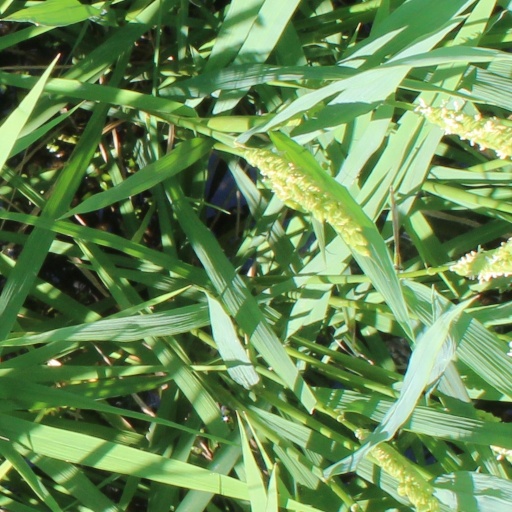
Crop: rice